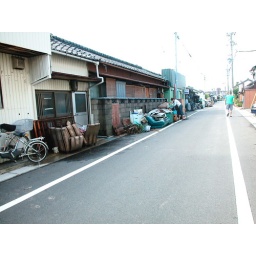
The person in a flooded house opened a wet mat and furniture in front of a house.